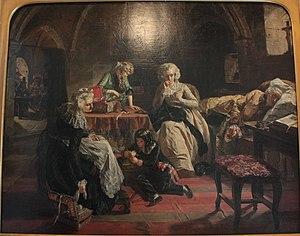
La Famille royale dans la prison du Temple, par Edward Ward, 1851